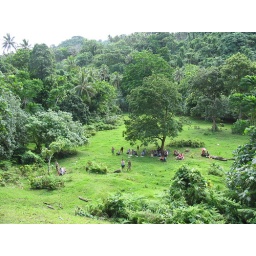
looking down from the tower upon the mixed crowd, sitting in a cow plantation